Jekyll and Hyde... Together Again

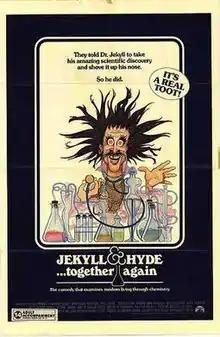

Jekyll and Hyde...Together Again is a 1982 sex comedy based on the 1886 novella "Strange Case of Dr. Jekyll and Mr. Hyde" by Robert Louis Stevenson and stars Mark Blankfield, Bess Armstrong, Tim Thomerson, Krista Errickson, Cassandra Peterson, and Michael McGuire.